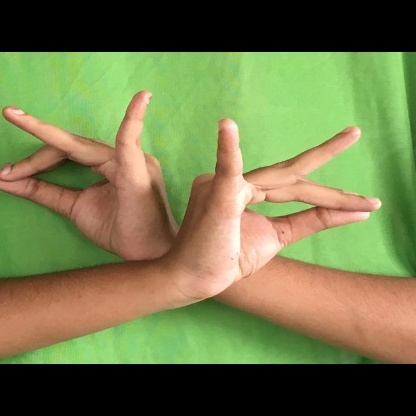
Mudra: Katakavardhana